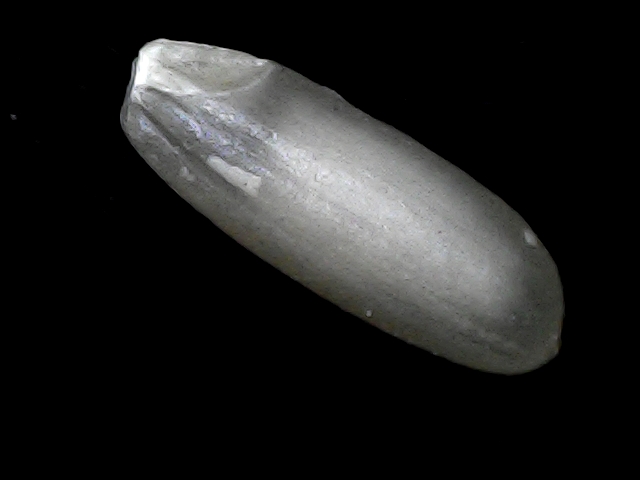
Rice variety: BD56